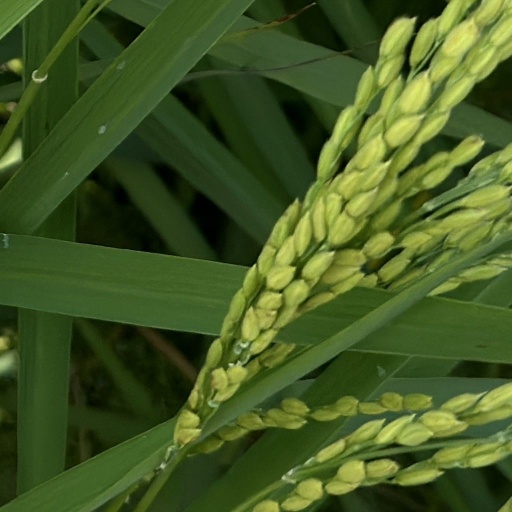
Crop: rice